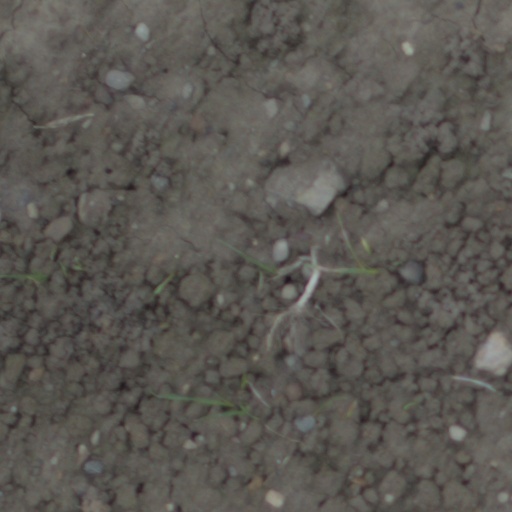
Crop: wheat